Siege of Osaka

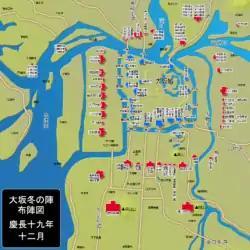
Setup of winter campaign, November 1614

In November of 1614, Tokugawa Ieyasu decided not to let this force grow any larger, and led 164,000 men to Osaka. The count does not include the troops of Shimazu Tadatsune, an ally of the Toyotomi cause who nevertheless did not send troops to Osaka. The siege began on 19 November, when Ieyasu led 3,000 men across the Kizu River, destroying the fort there. A week later, he attacked the village of Imafuku with 1,500 men, against a defending force of 600. With the aid of a squad wielding arquebuses (a weapon widely used by Japanese forces at this time), the shogunate forces claimed another victory. Several more small forts and villages were attacked before the siege of Osaka Castle itself began on 4 December.